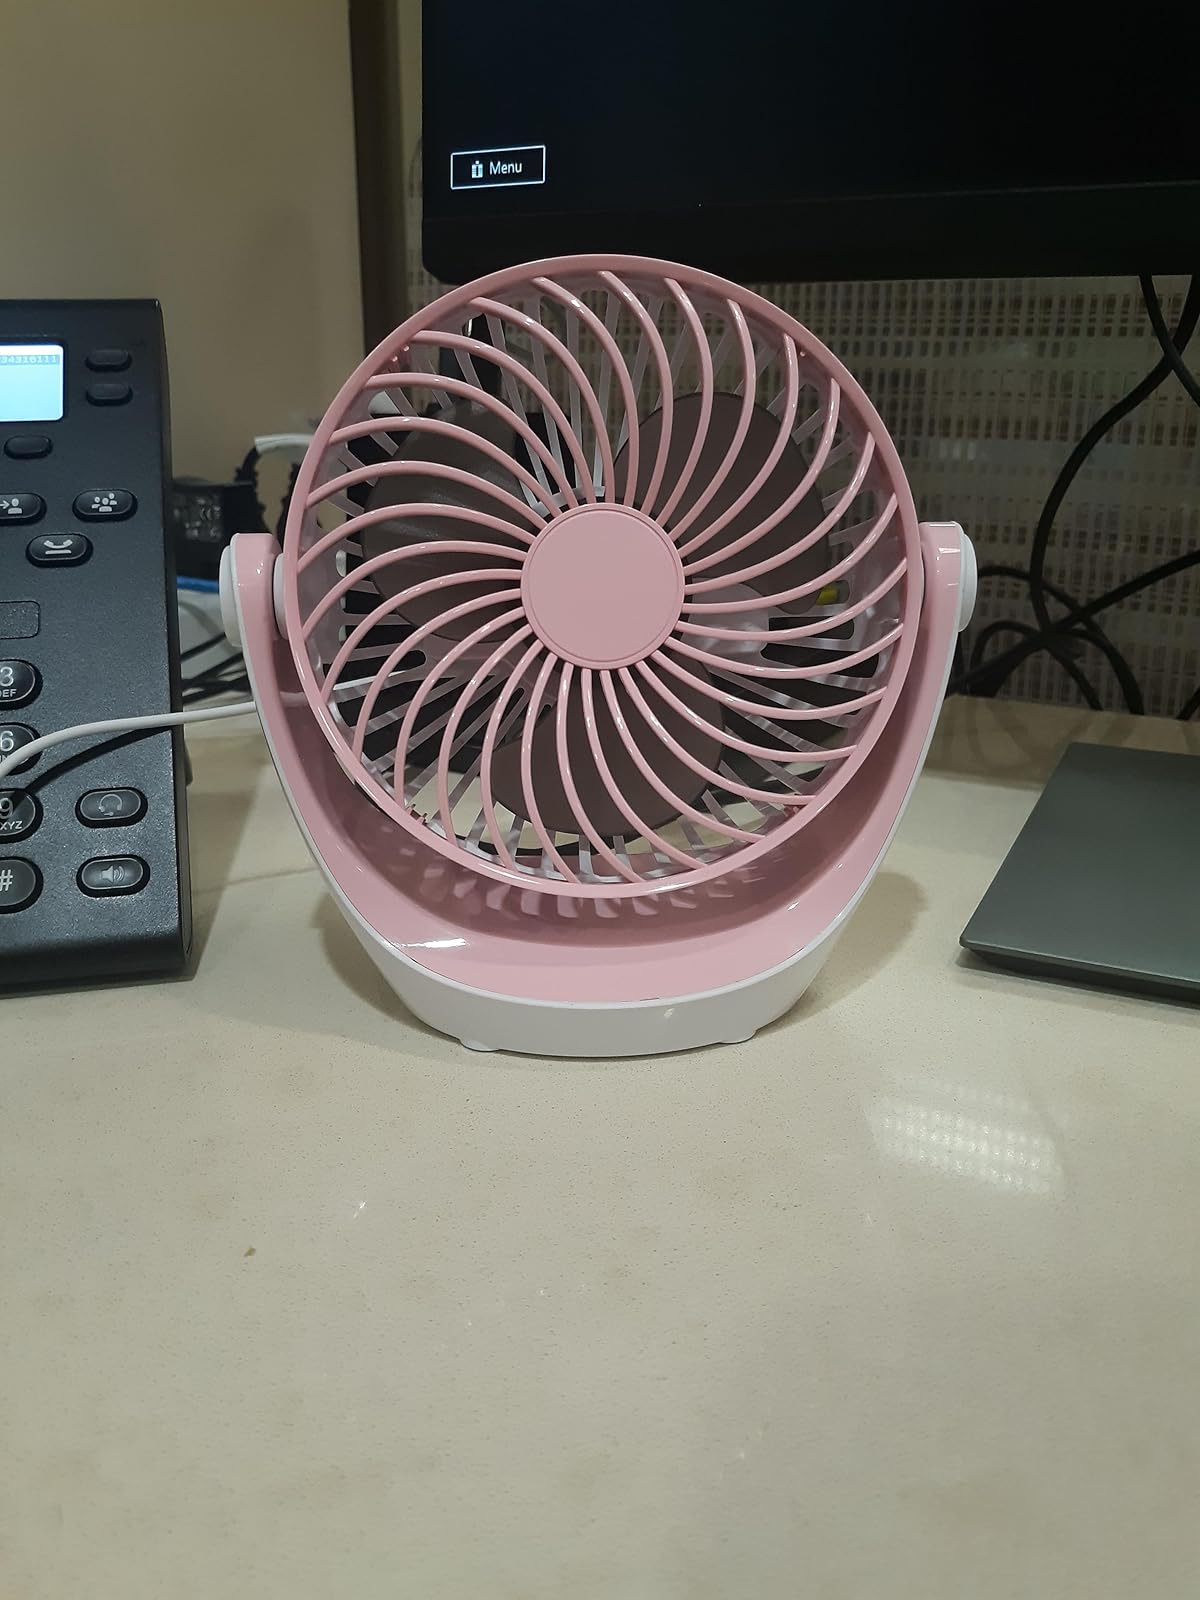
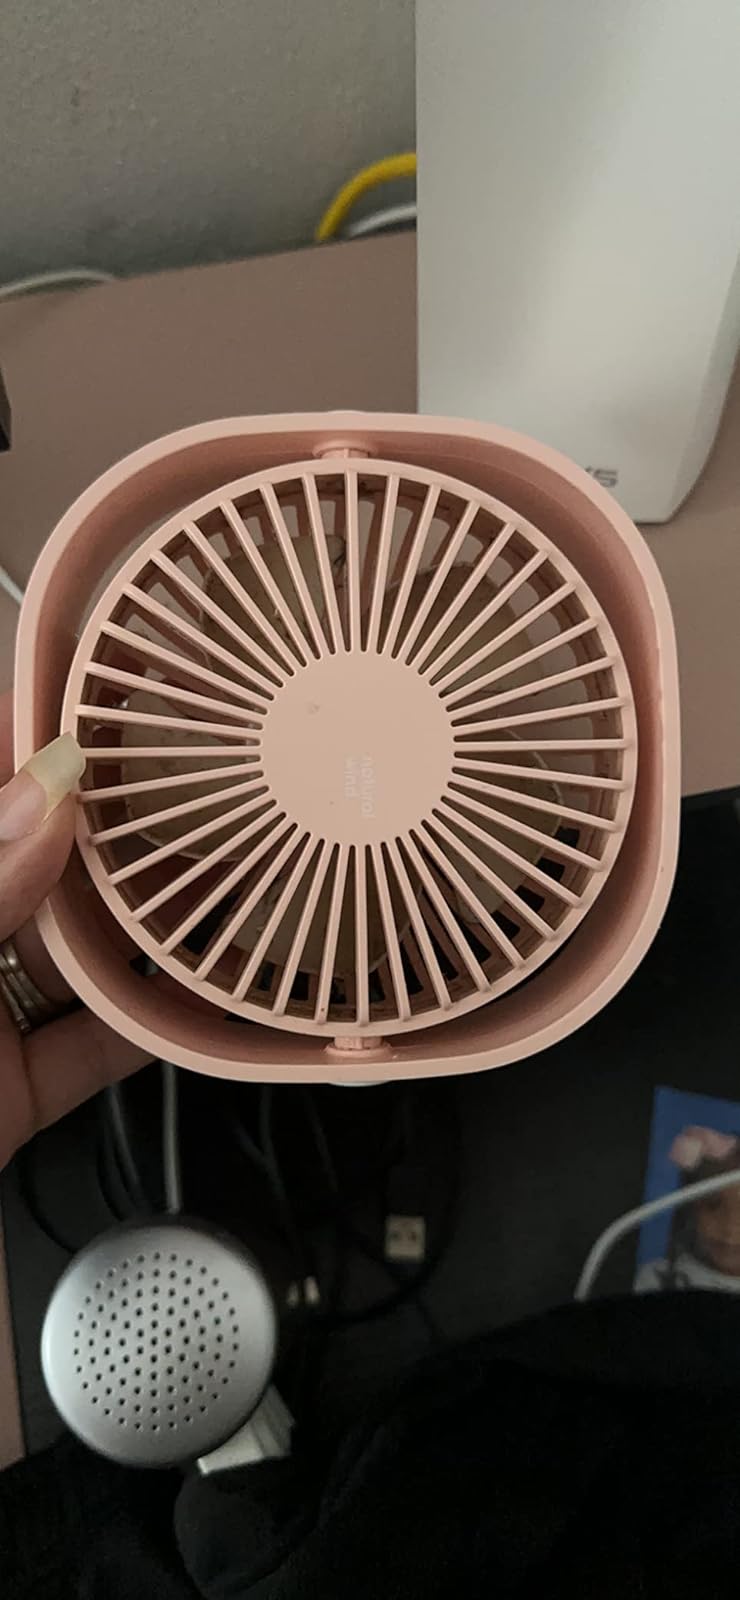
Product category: fan
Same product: no